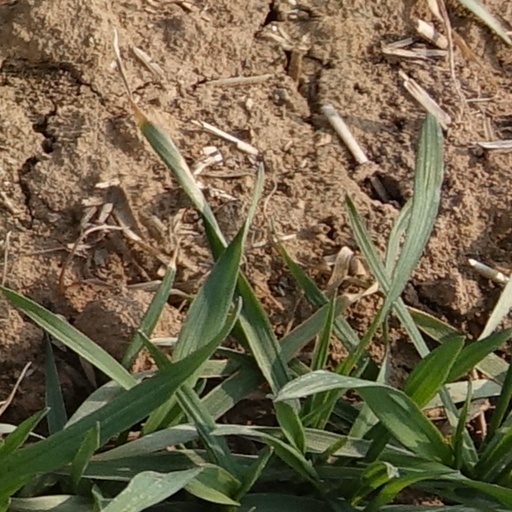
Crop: wheat